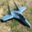
Label: airplane